Les faiseurs de silence

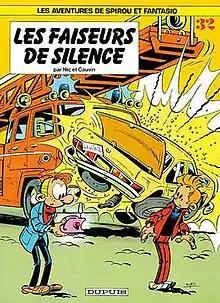
Cover of the Belgian edition

Les faiseurs de silence, by Nic & Cauvin, is the thirty-second album of the "Spirou et Fantasio" series, and the third of the authors. The story was initially serialised in "Spirou" magazine before released as a hardcover album in 1984.